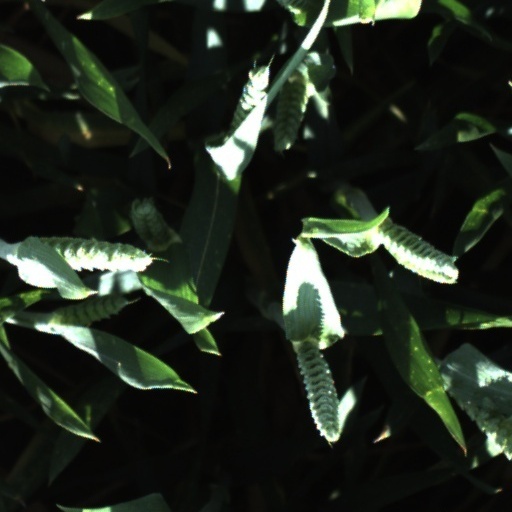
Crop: wheat